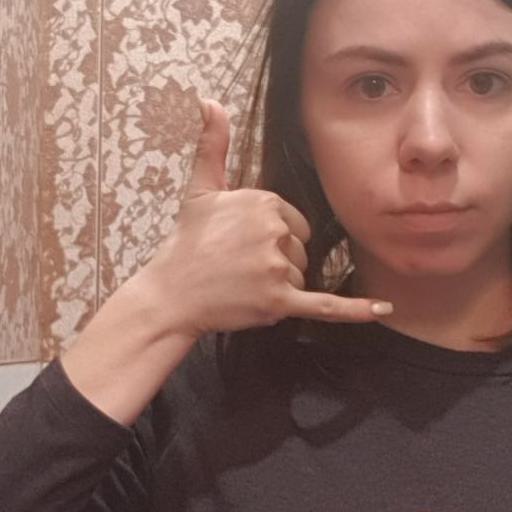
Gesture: call